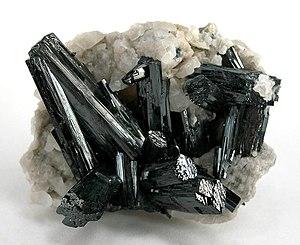
La manganite est une espèce minérale composée d'oxyde hydroxylé de manganèse de formule MnO. Il s’agit du plus fréquent de ces hydroxydes de manganèse.